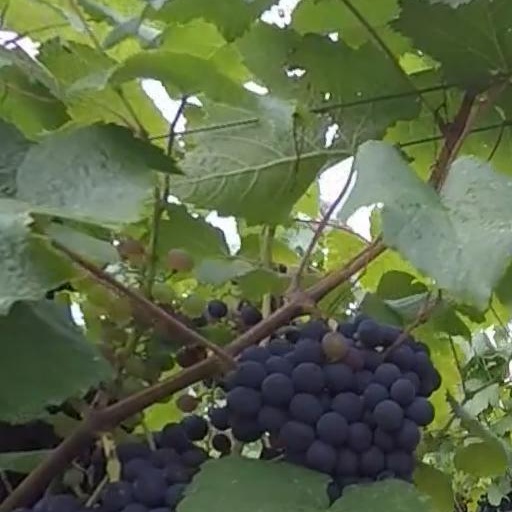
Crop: grape